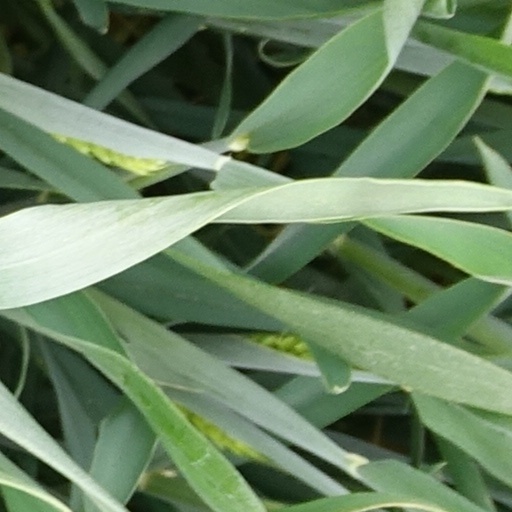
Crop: wheat